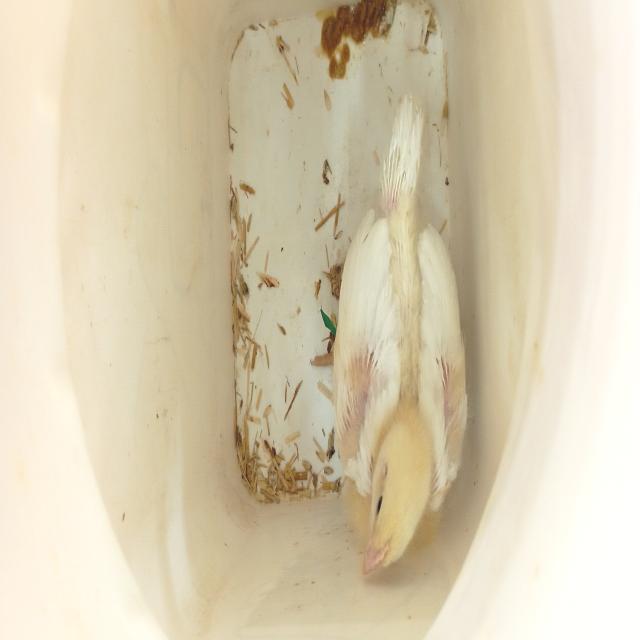
Weight: 506 g